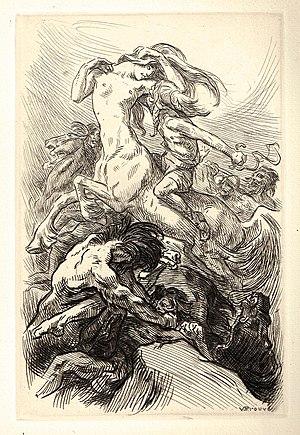
Gravure sur bois et sur cuivre de Victor Prouvé, illustration pour le roman d'André Lichtenberger ""Les Centaures"" dans la réédition parue chez Georges Crès en 1924. La centauresse Kadilda est capturée par l'humain Naram dans l'une des dernières scènes du roman."
Les Centaures est un roman publié par l'écrivain français André Lichtenberger en 1904. Situé dans une préhistoire alternative inspirée par la mythologie gréco-romaine, il met en scène des peuples hybrides, centaures, tritons et faunes, confrontés à la montée en puissance des premiers hommes. Rattaché à sa parution au genre du poème en prose, puis intégré par les rééditions des années 1920 au genre du fantastique, Les Centaures est actuellement considéré a posteriori comme l'un des premiers romans français relevant du genre littéraire de la fantasy.